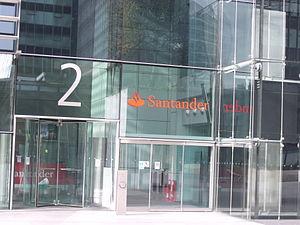
Santander UK plc est une banque britannique détenue par le groupe espagnol Santander. Santander UK est l'une des principales sociétés de services financiers au Royaume-Uni et l'un des plus grands fournisseurs de prêts hypothécaires au Royaume-Uni. La banque compte environ 20 000 employés, 14 millions de clients actifs, avec près de 1 010 agences.